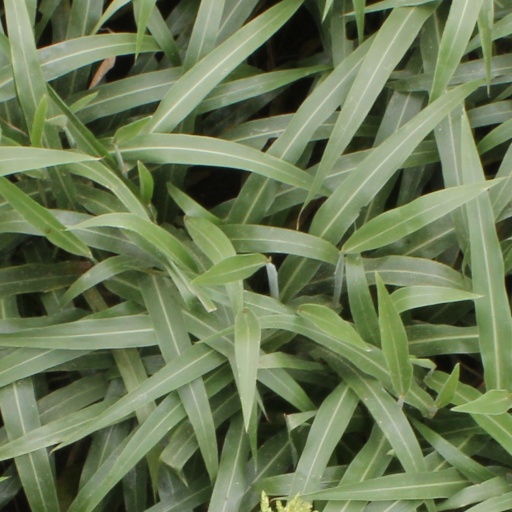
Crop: sorghum